Dhani Harrison

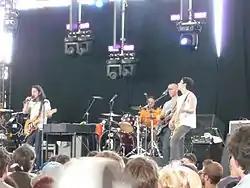
Harrison at the 2009 Coachella Festival.

In April 2006, it was announced that Harrison's band, thenewno2, had begun recording. The band released a music video, "Choose What You're Watching", on its website. thenewno2 features Harrison on lead guitar, synthesiser and vocals and Oli Hecks on drums and synths. He was involved in a re-working of the Beatles' "While My Guitar Gently Weeps" entitled "The Heart Gently Weeps", which was the first single on the Wu-Tang Clan's album "8 Diagrams", released in December 2007.